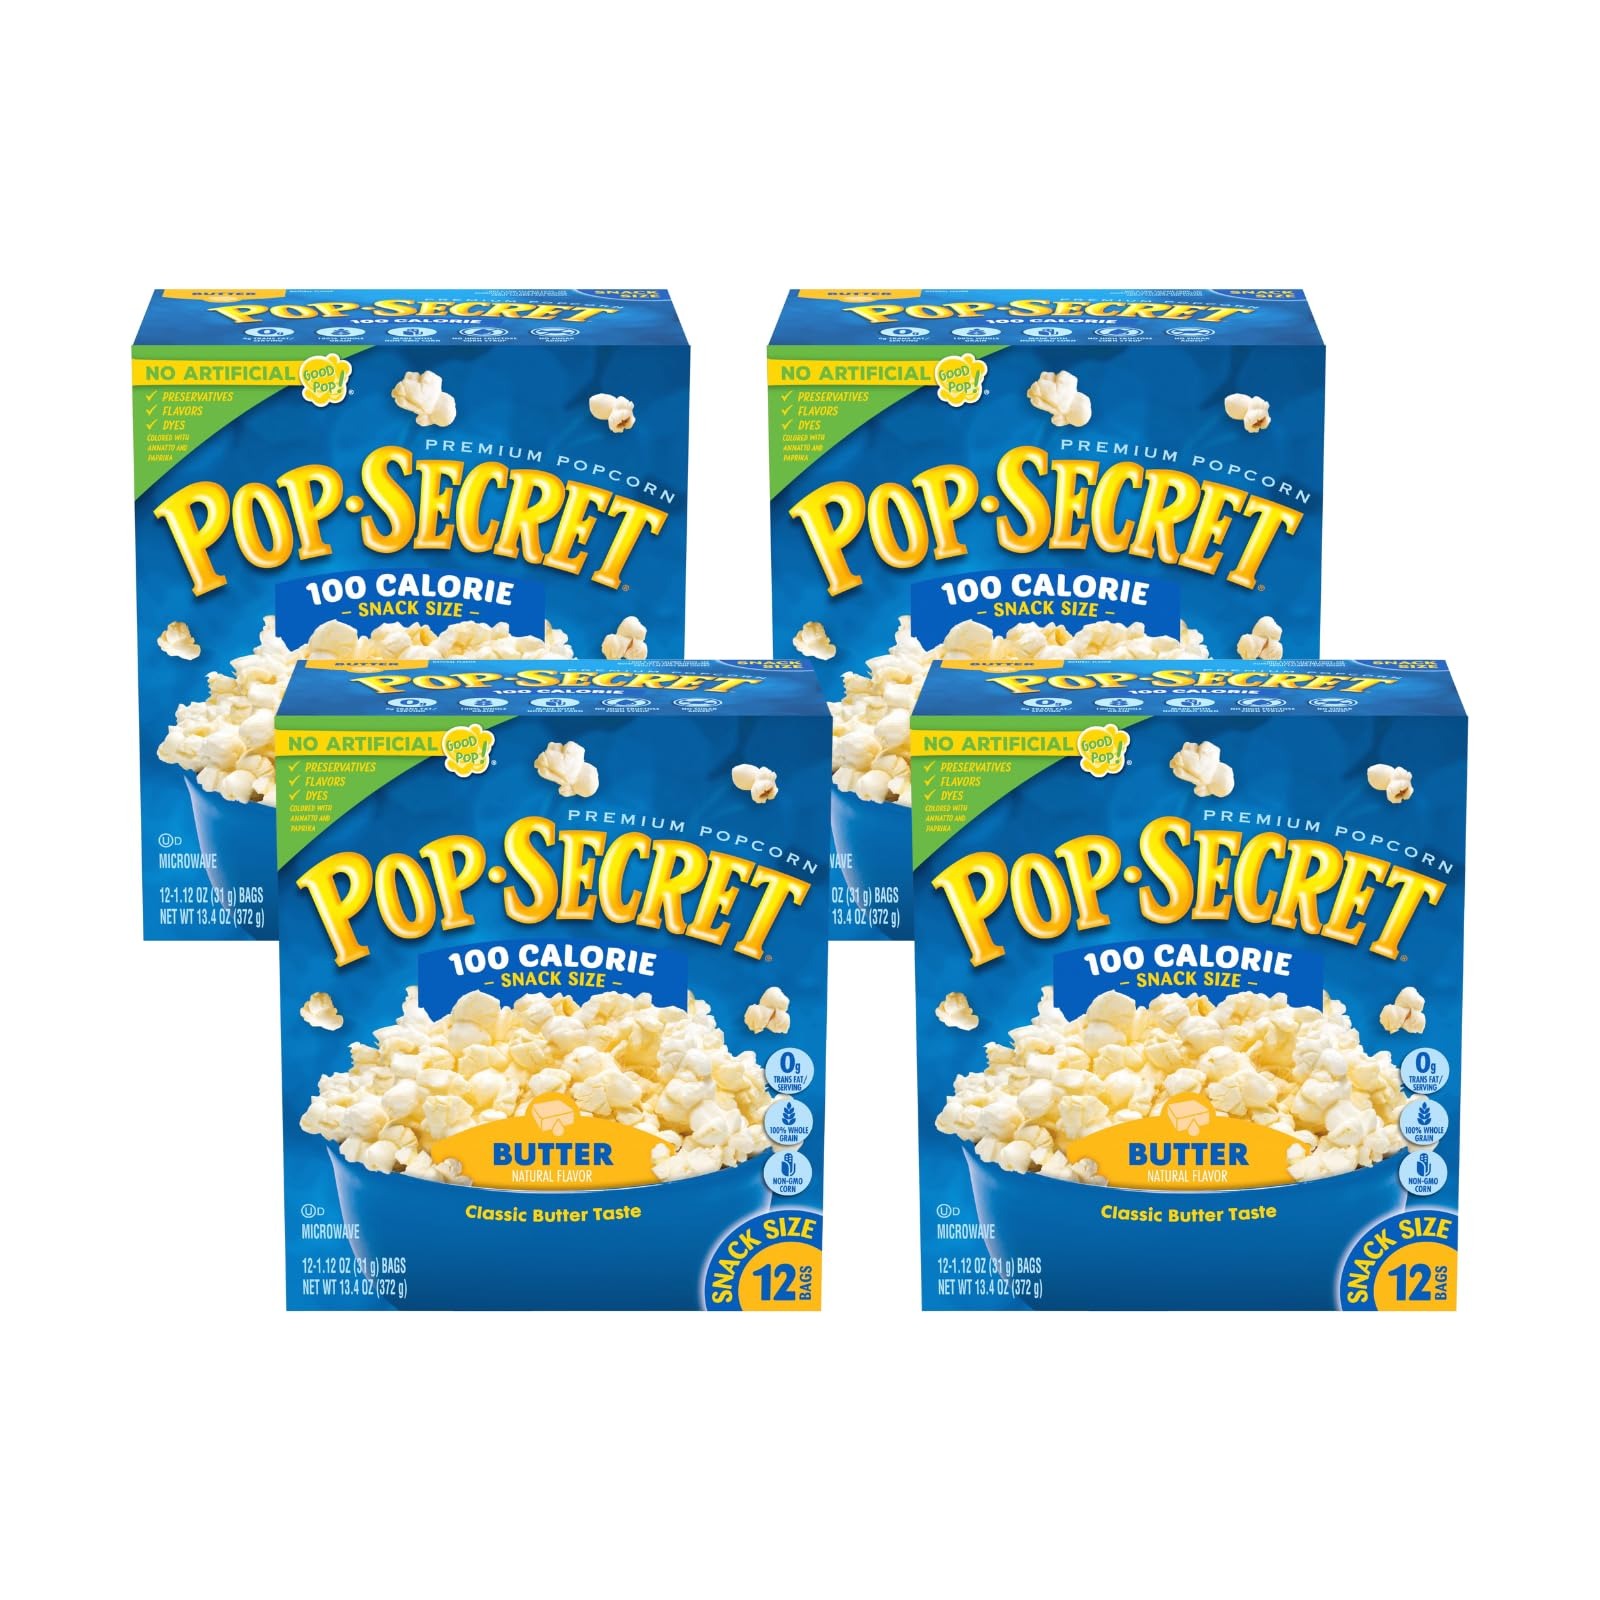
Item Name: Pop Secret Microwave Popcorn, 100 Calorie Butter Flavor, 1.12 Oz Snack Bags, 12 Count (Pack of 4)
Bullet Point 1: CLASSIC BUTTER TASTE: Pop Secret Butter Flavor Popcorn is a snack-time classic with a craveable butter taste and only 100 calories per bag
Bullet Point 2: DELICIOUS ANY TIME: A delicious snack for movie night, TV watching, family game time, or any time!
Bullet Point 3: WARM POPCORN: Delicious hot popcorn with an irresistible aroma and flavor, ready in minutes
Bullet Point 4: WHOLE GRAIN SNACK: 100% whole grain popcorn snacks everyone can feel good about
Bullet Point 5: INGREDIENTS TO FEEL GOOD ABOUT: Non-GMO corn and no artificial preservatives, flavors, fructose corn syrup or trans fats
Bullet Point 6: 12 SINGLE-SERVE SNACK BAGS: Box of 100-calorie bags means there are plenty of microwave popcorn bags to go around
Value: 53.76
Unit: Ounce

Price: 14.32